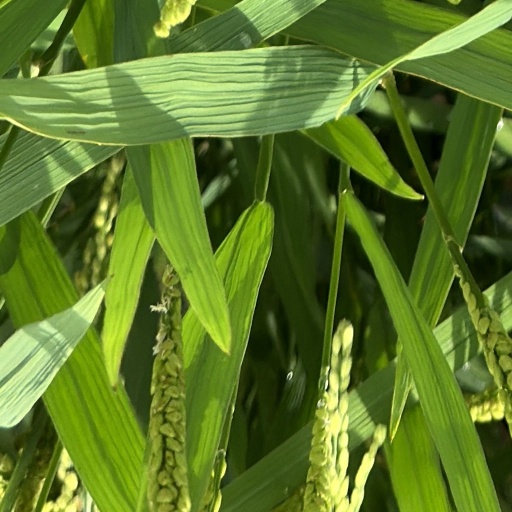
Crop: rice